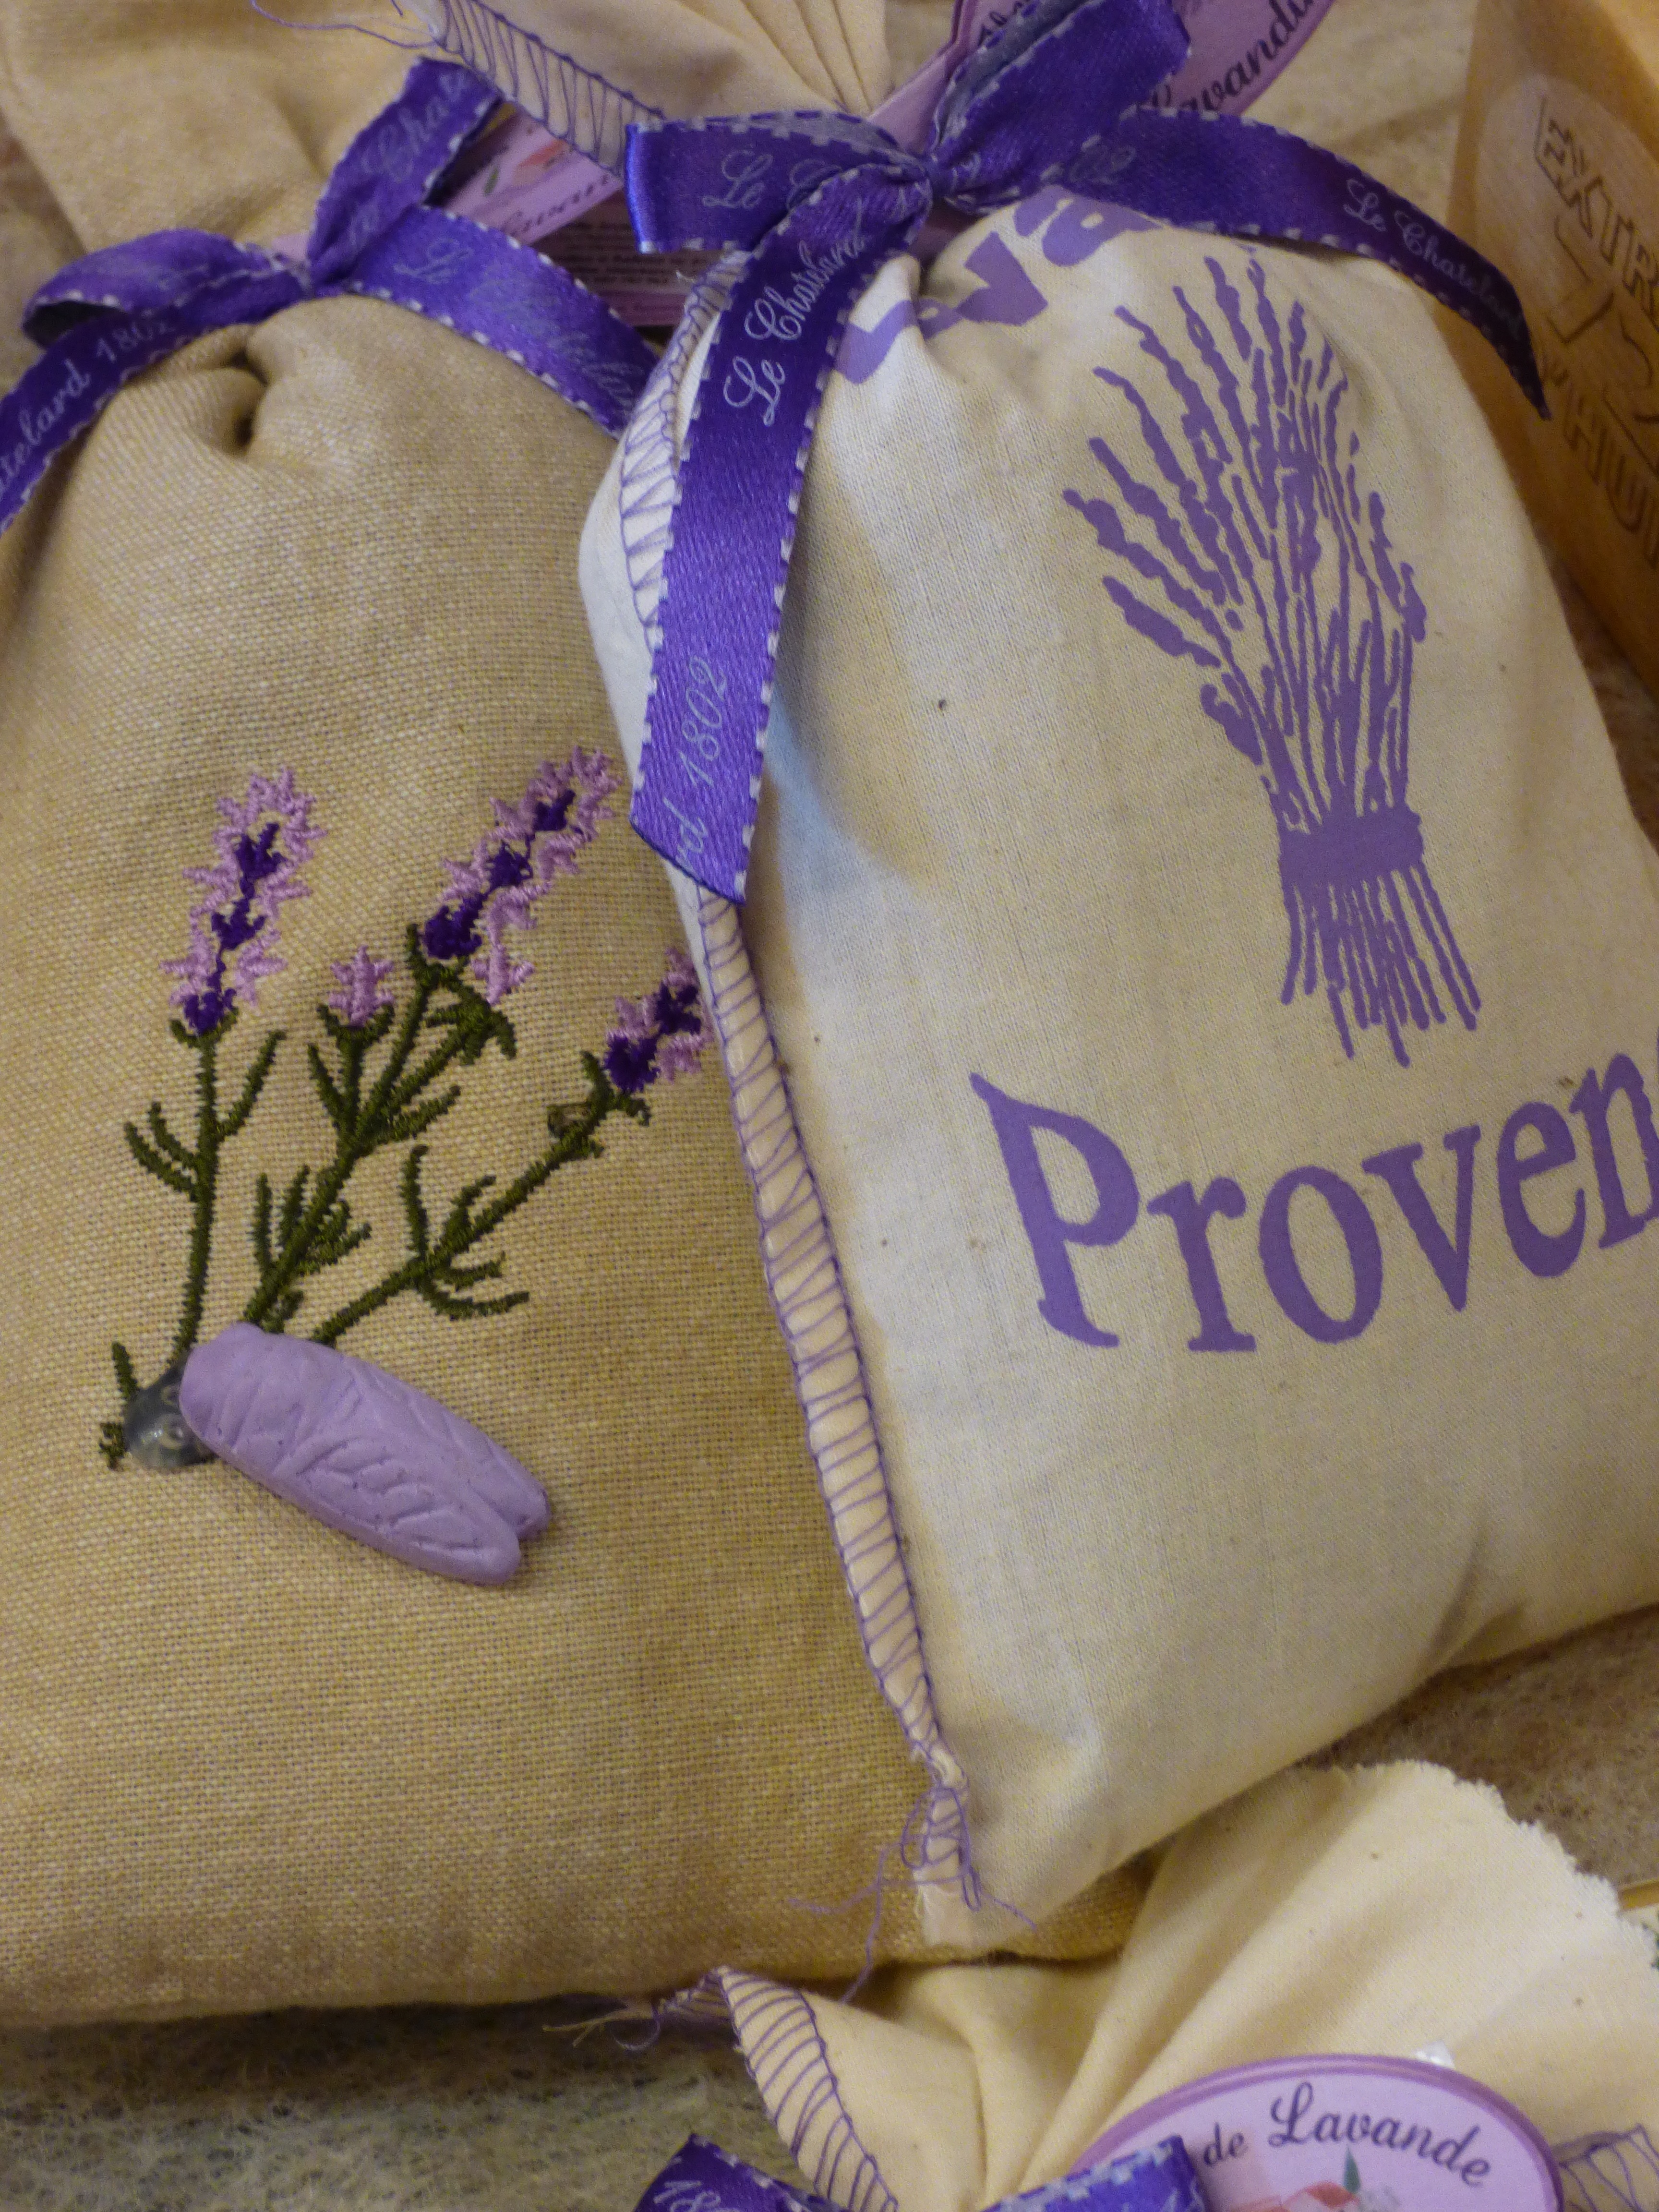
flower, purple, petal, lavender, material, textile, art, provence, aromatherapy, dried flowers, the smell of, pouch